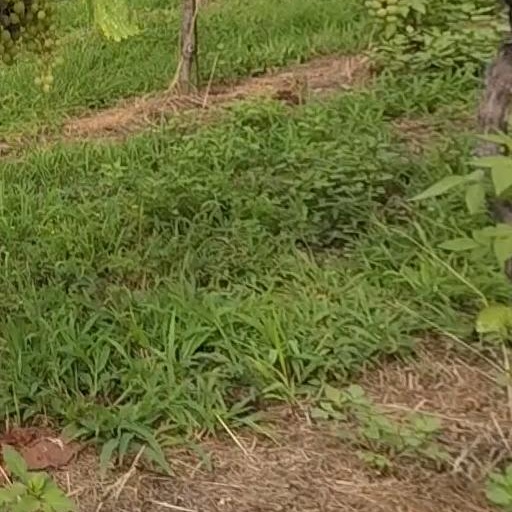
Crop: grape